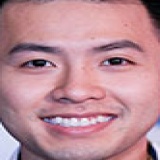
ca sĩ Akira Phan